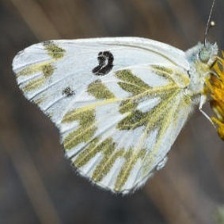
Species: BECKERS WHITE
Butterfly family (ImageNet category): cabbage_butterfly